Volkswagen

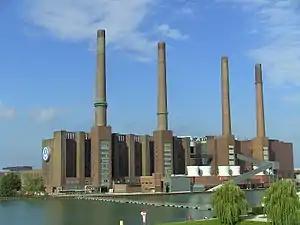
Volkswagen industrial plant in Wolfsburg, pictured in 2006

Erwin Komenda, the longstanding Auto Union chief designer, part of Ferdinand Porsche's hand-picked team, developed the car body of the prototype, which was recognisably the Beetle known today. It was one of the first cars designed with the aid of a wind tunnel—a method used for German aircraft design since the early 1920s. The car designs were put through rigorous tests and achieved a record-breaking million miles of testing before being deemed finished.